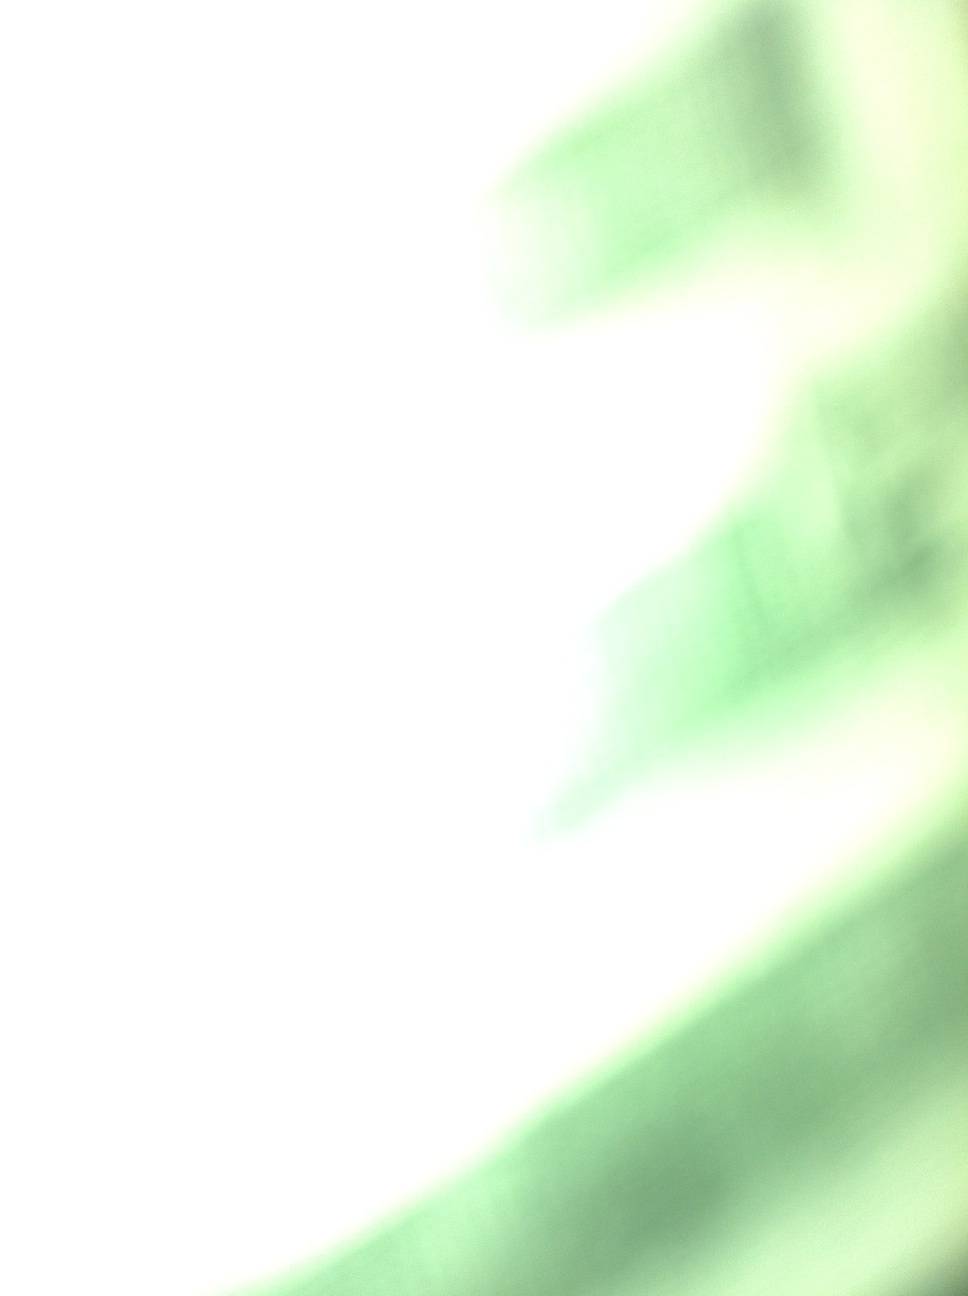Question: What bill is this?
Answer: unanswerable